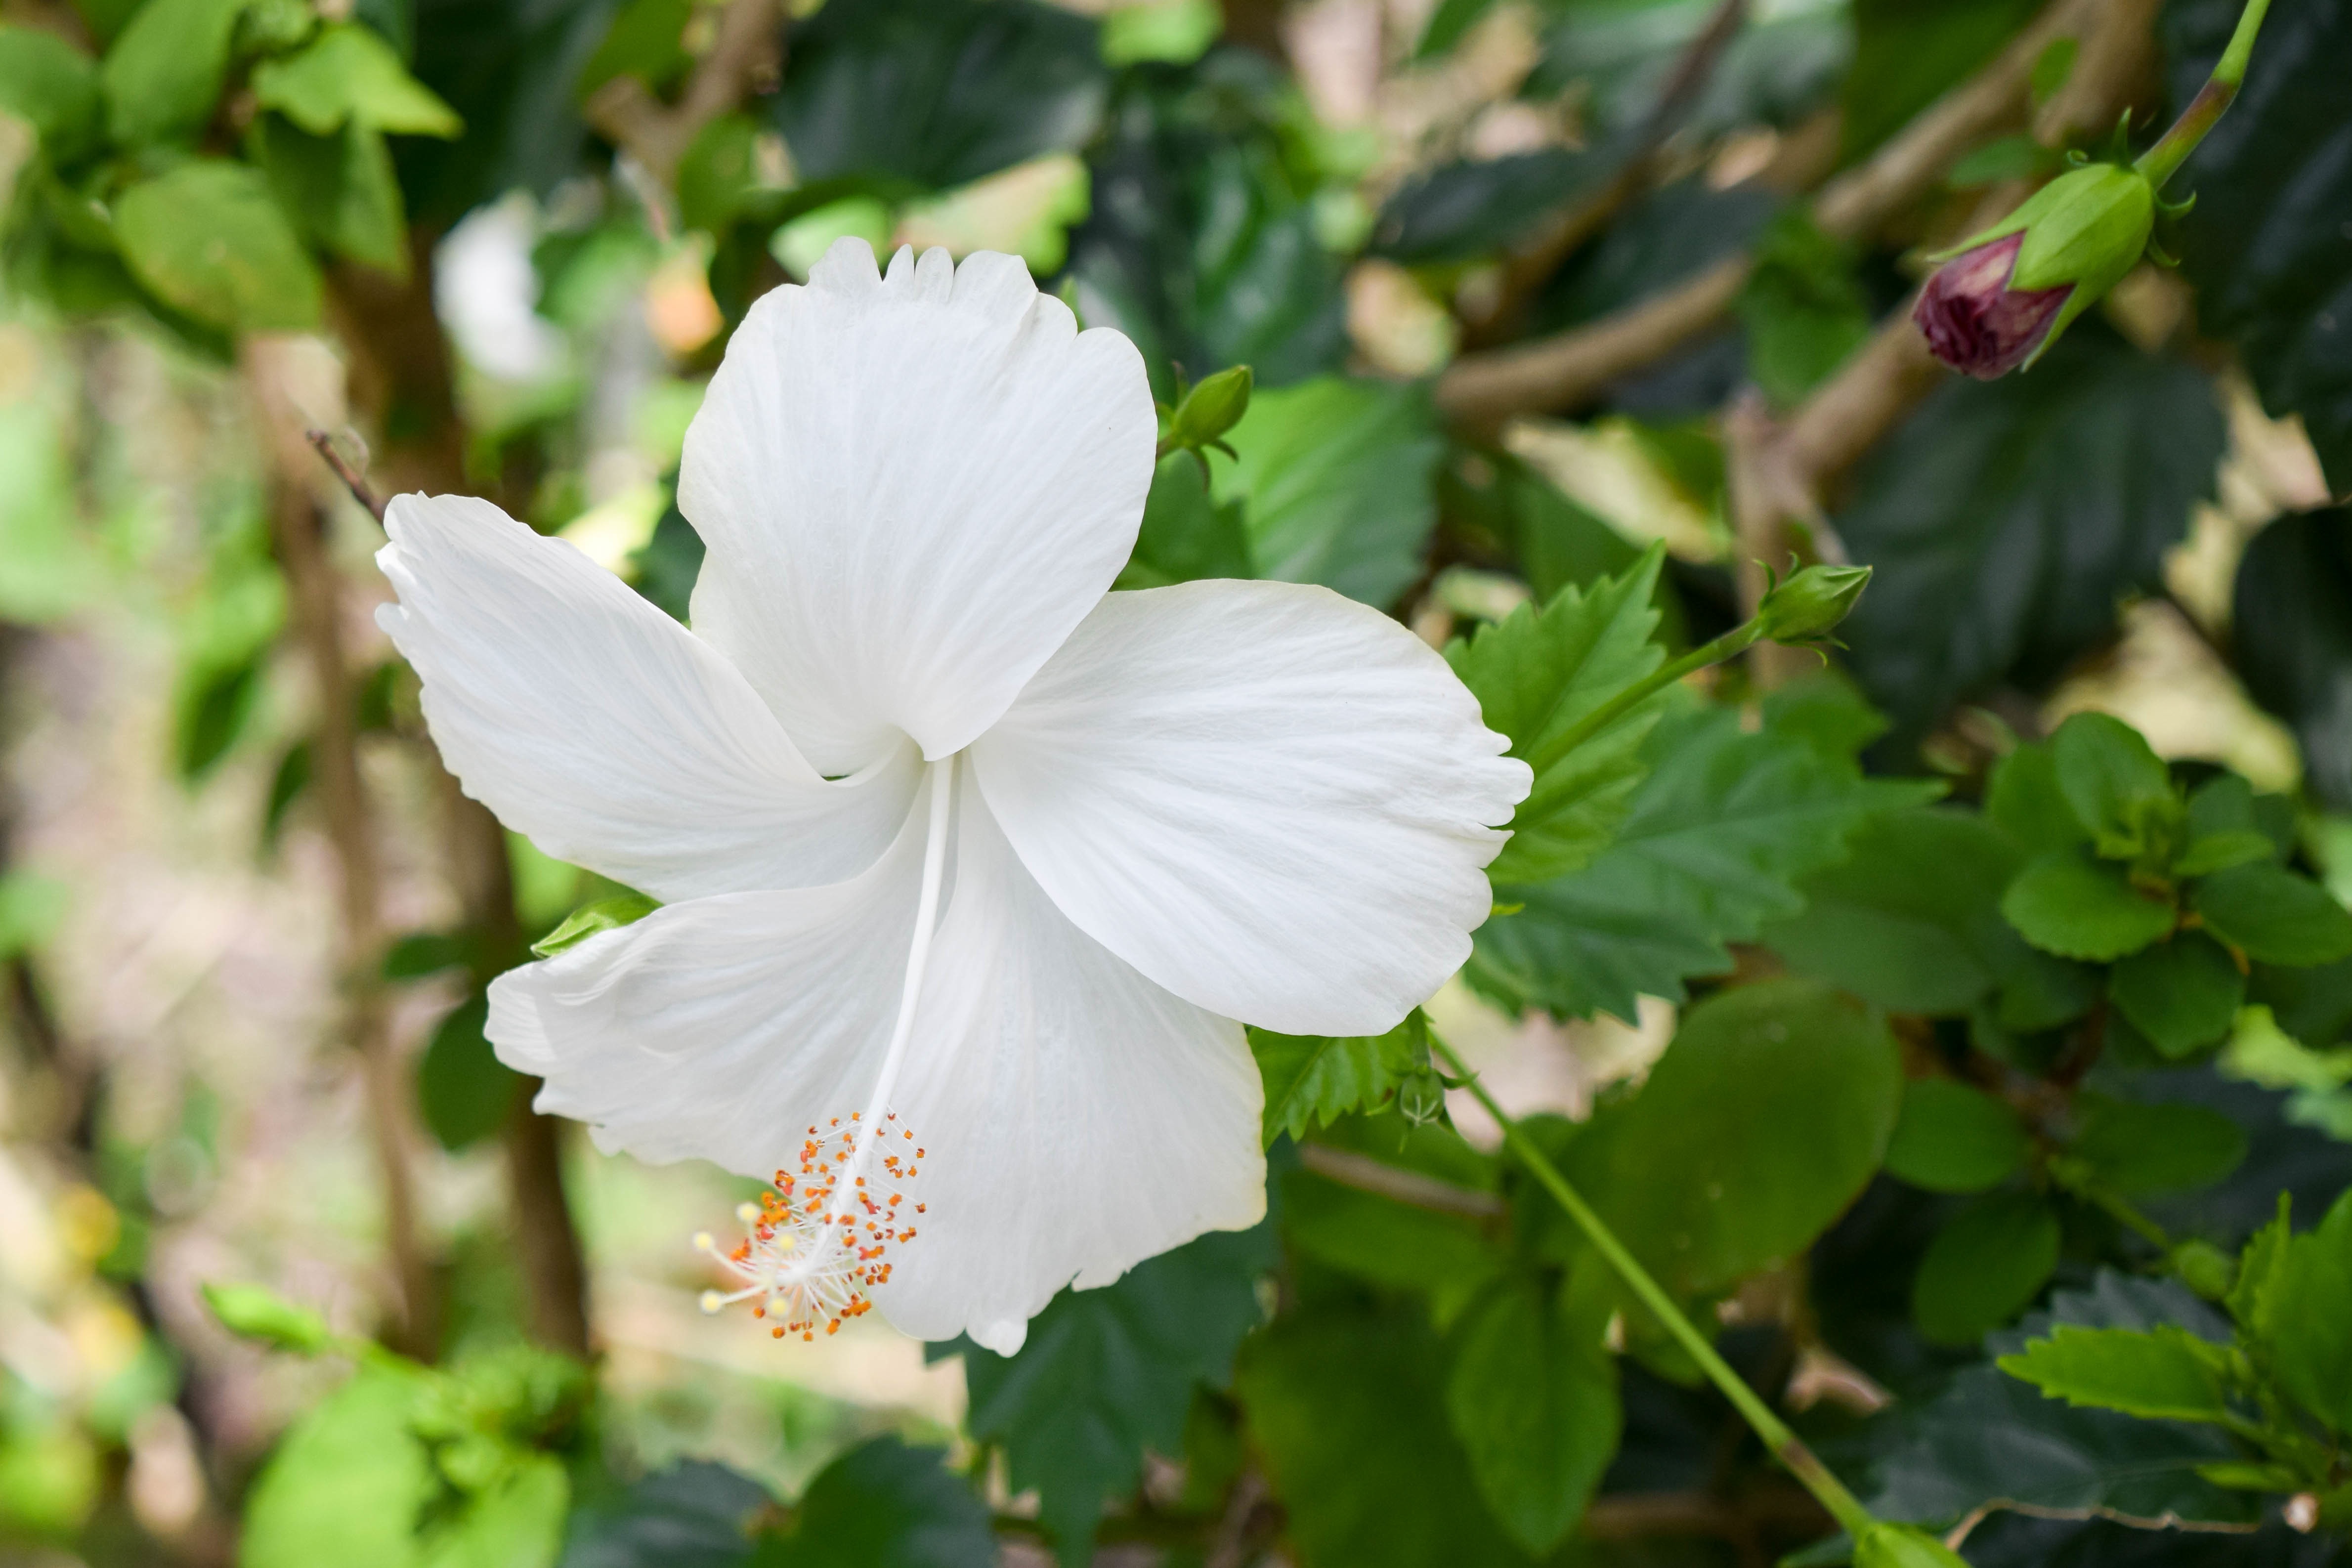
blossom, plant, flower, petal, botany, flora, wildflower, hibiscus, malvales, macro photography, flowering plant, chinese hibiscus, annual plant, land plant